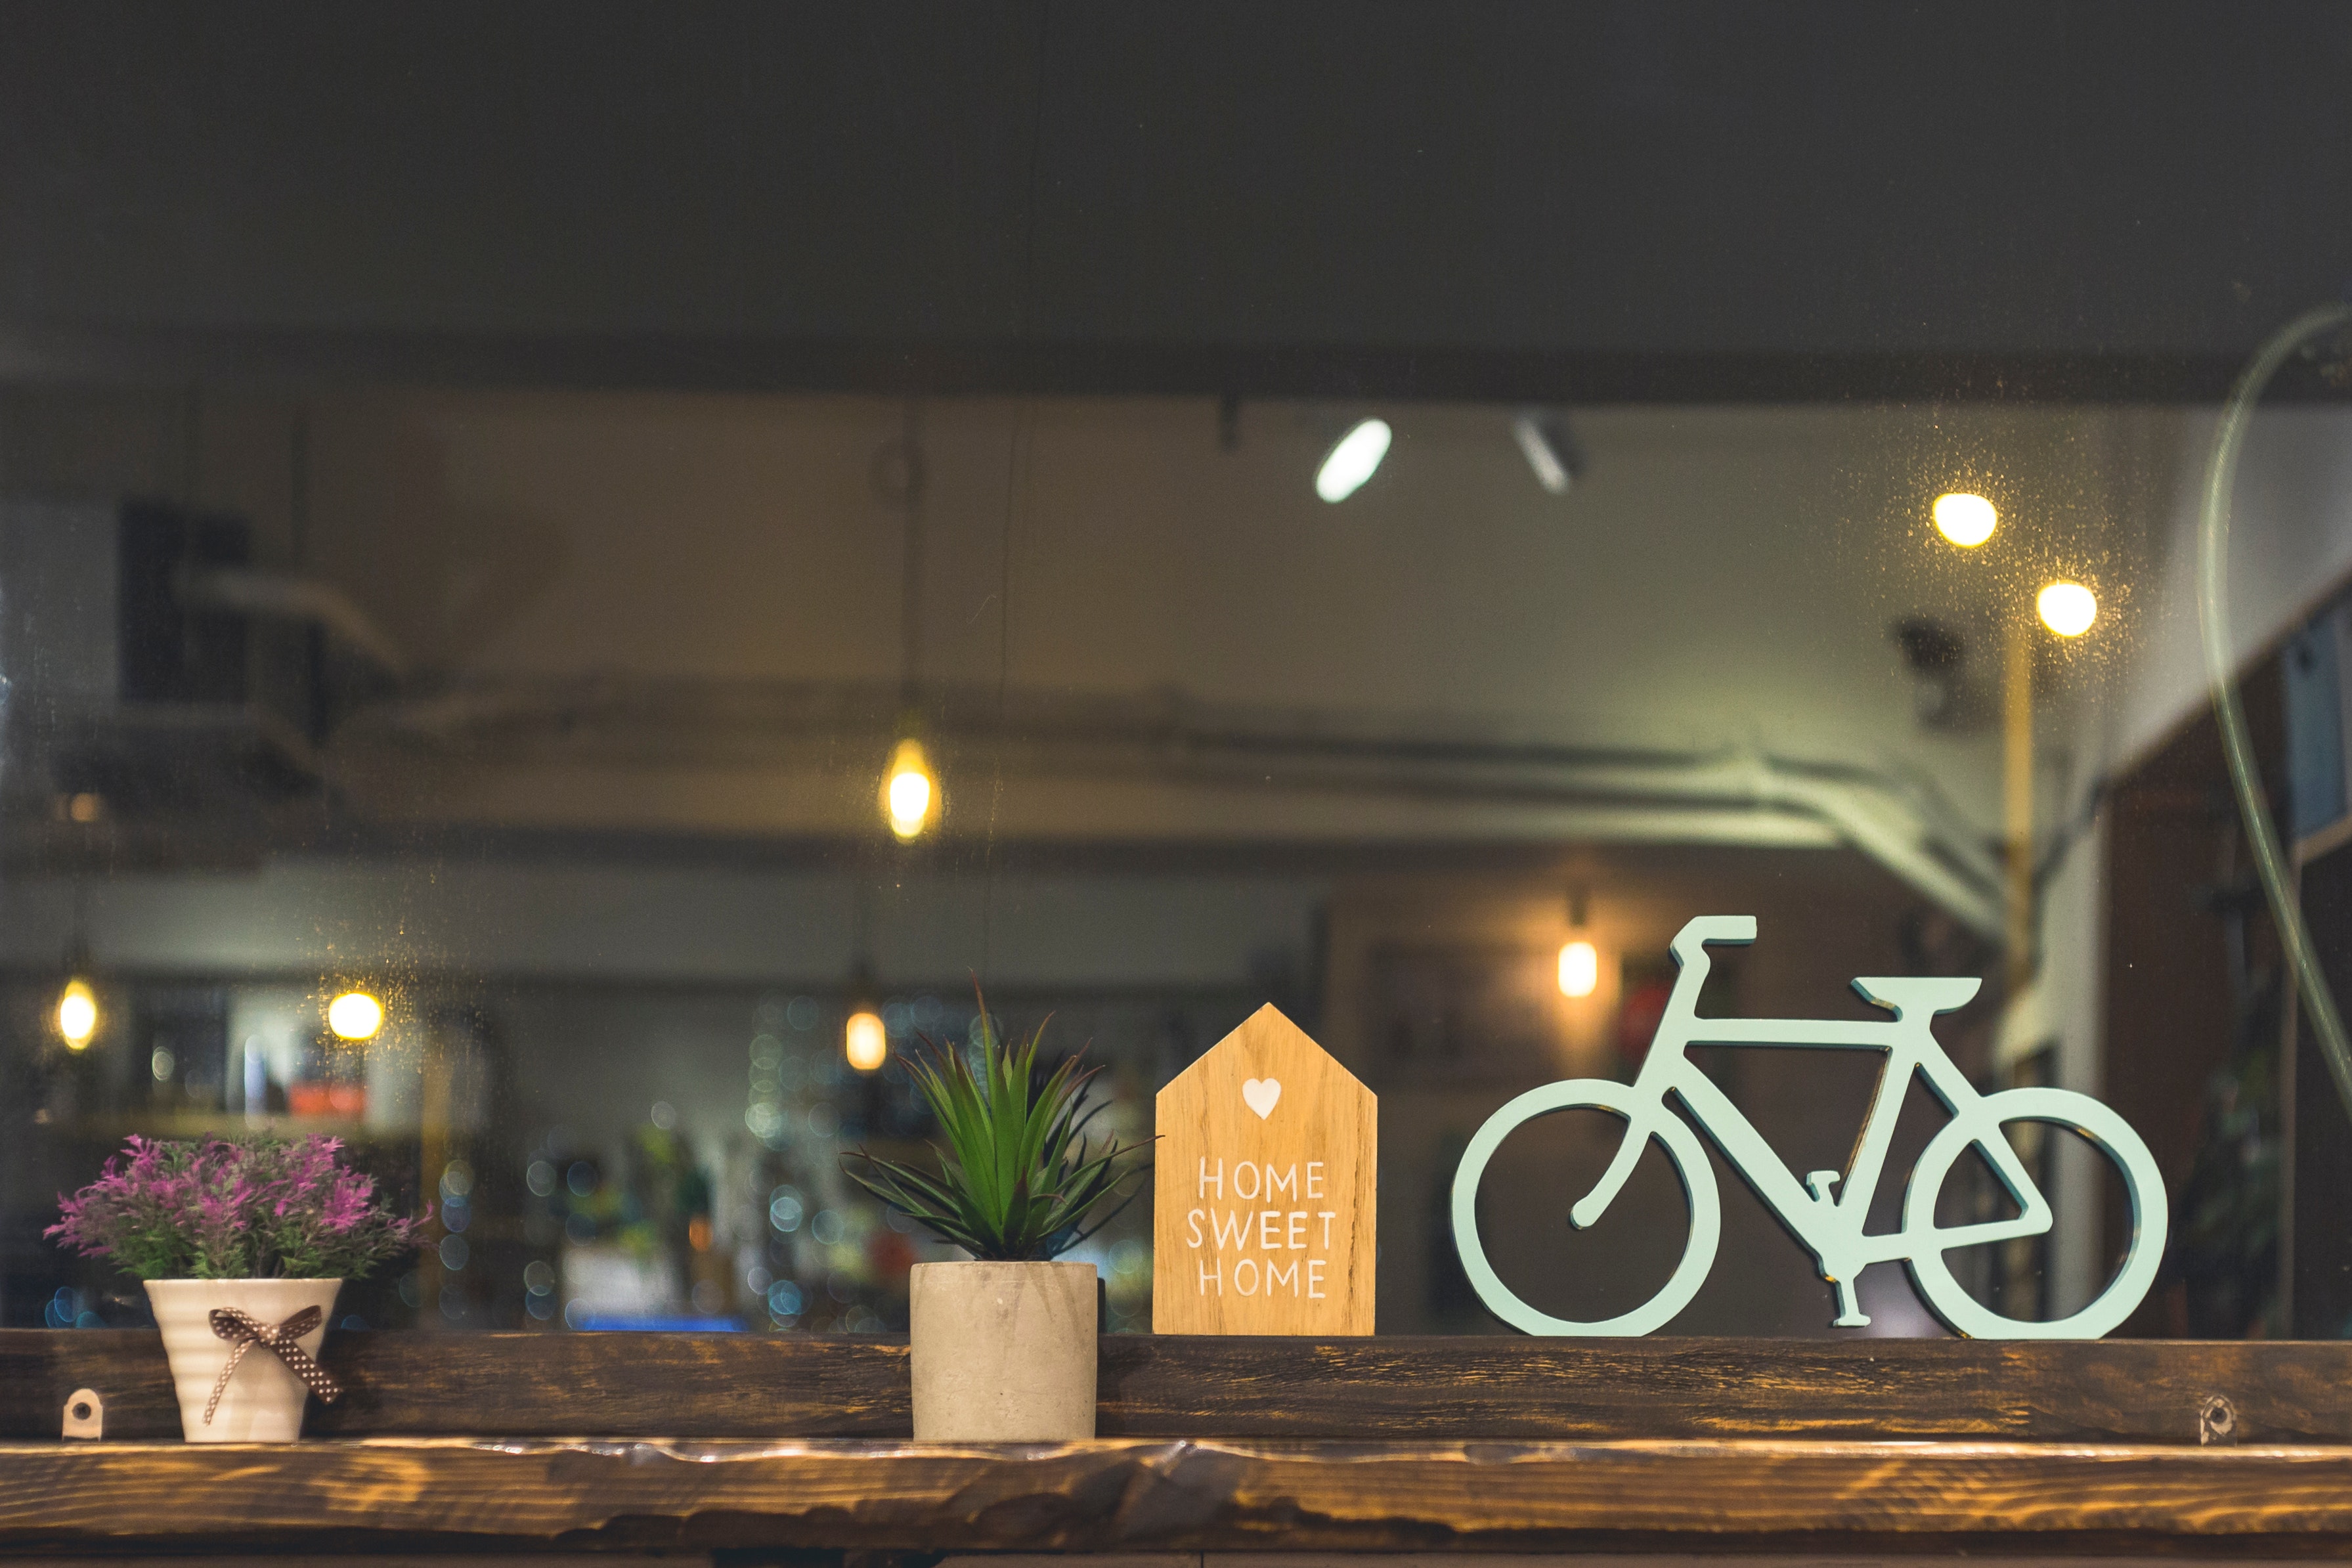
night, restaurant, ceremony